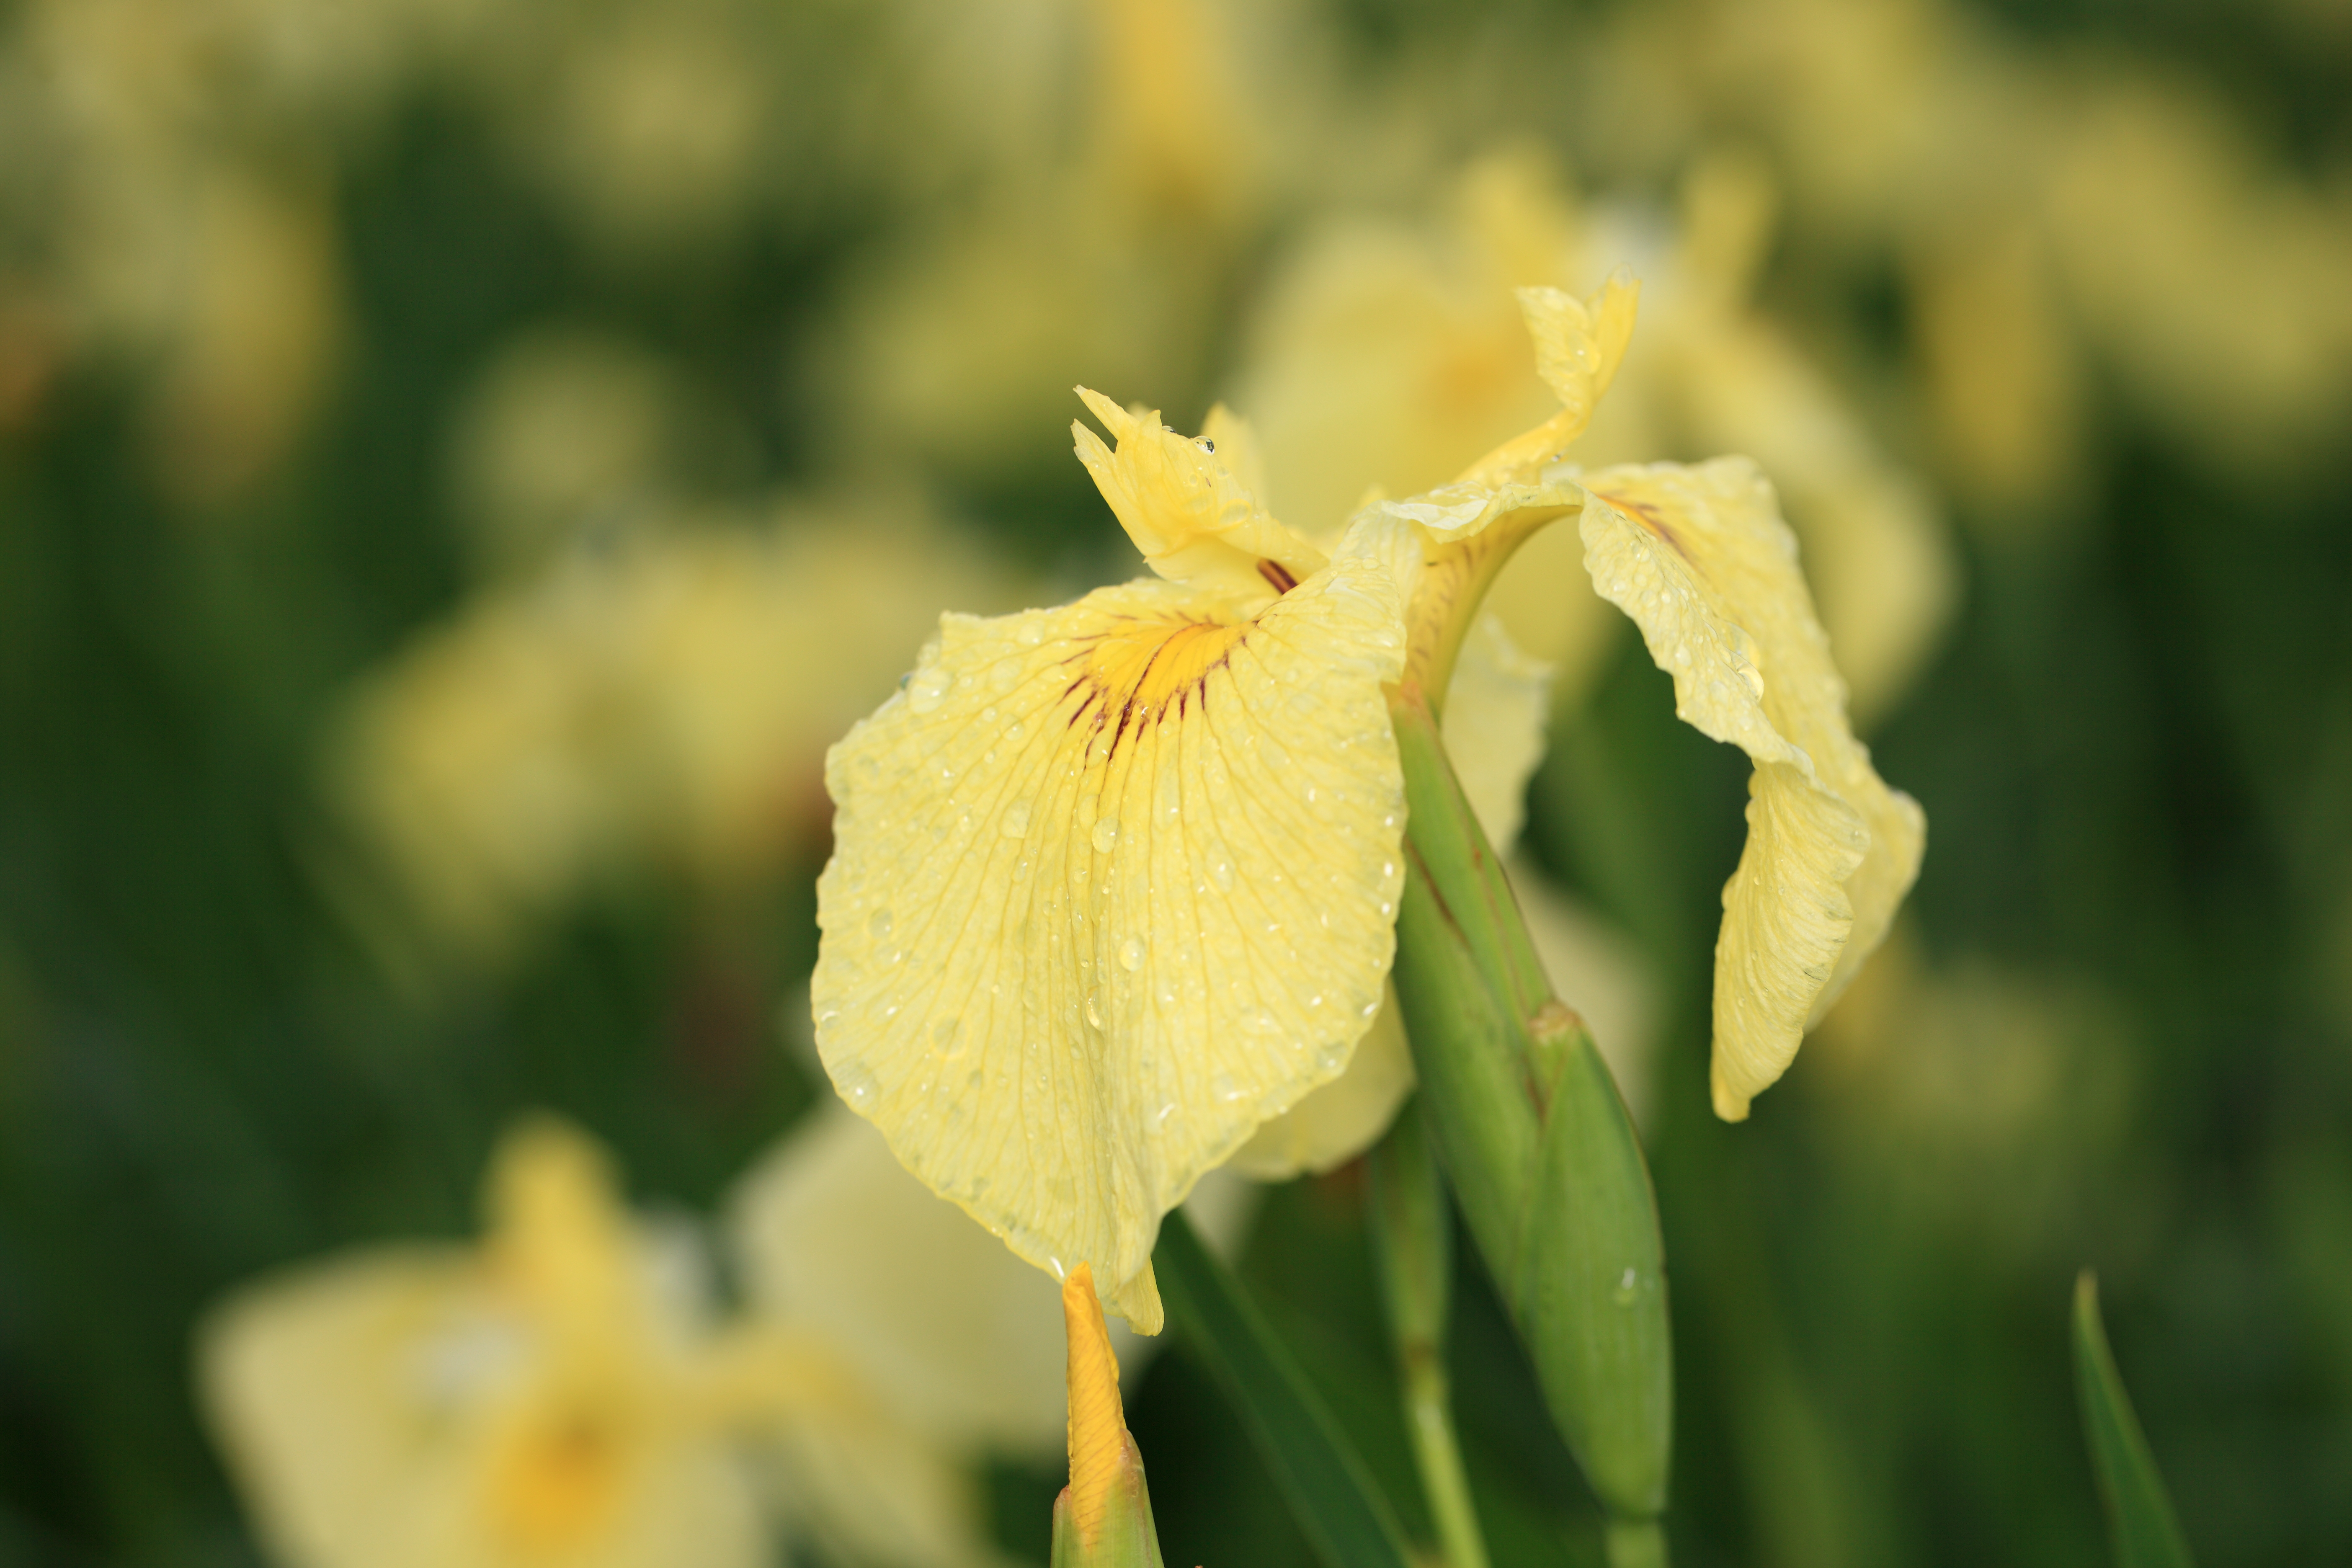
blossom, plant, flower, high, botany, yellow, flora, wildflower, iris, eye, 5d, narcissus, hires, markii, hi, res, resolution, sanguinea, macro photography, flowering plant, plant stem, land plant, iris family